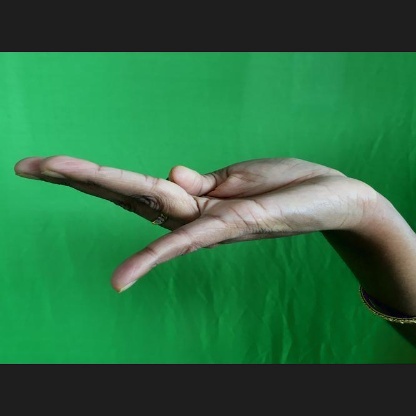
Mudra: Chaturam